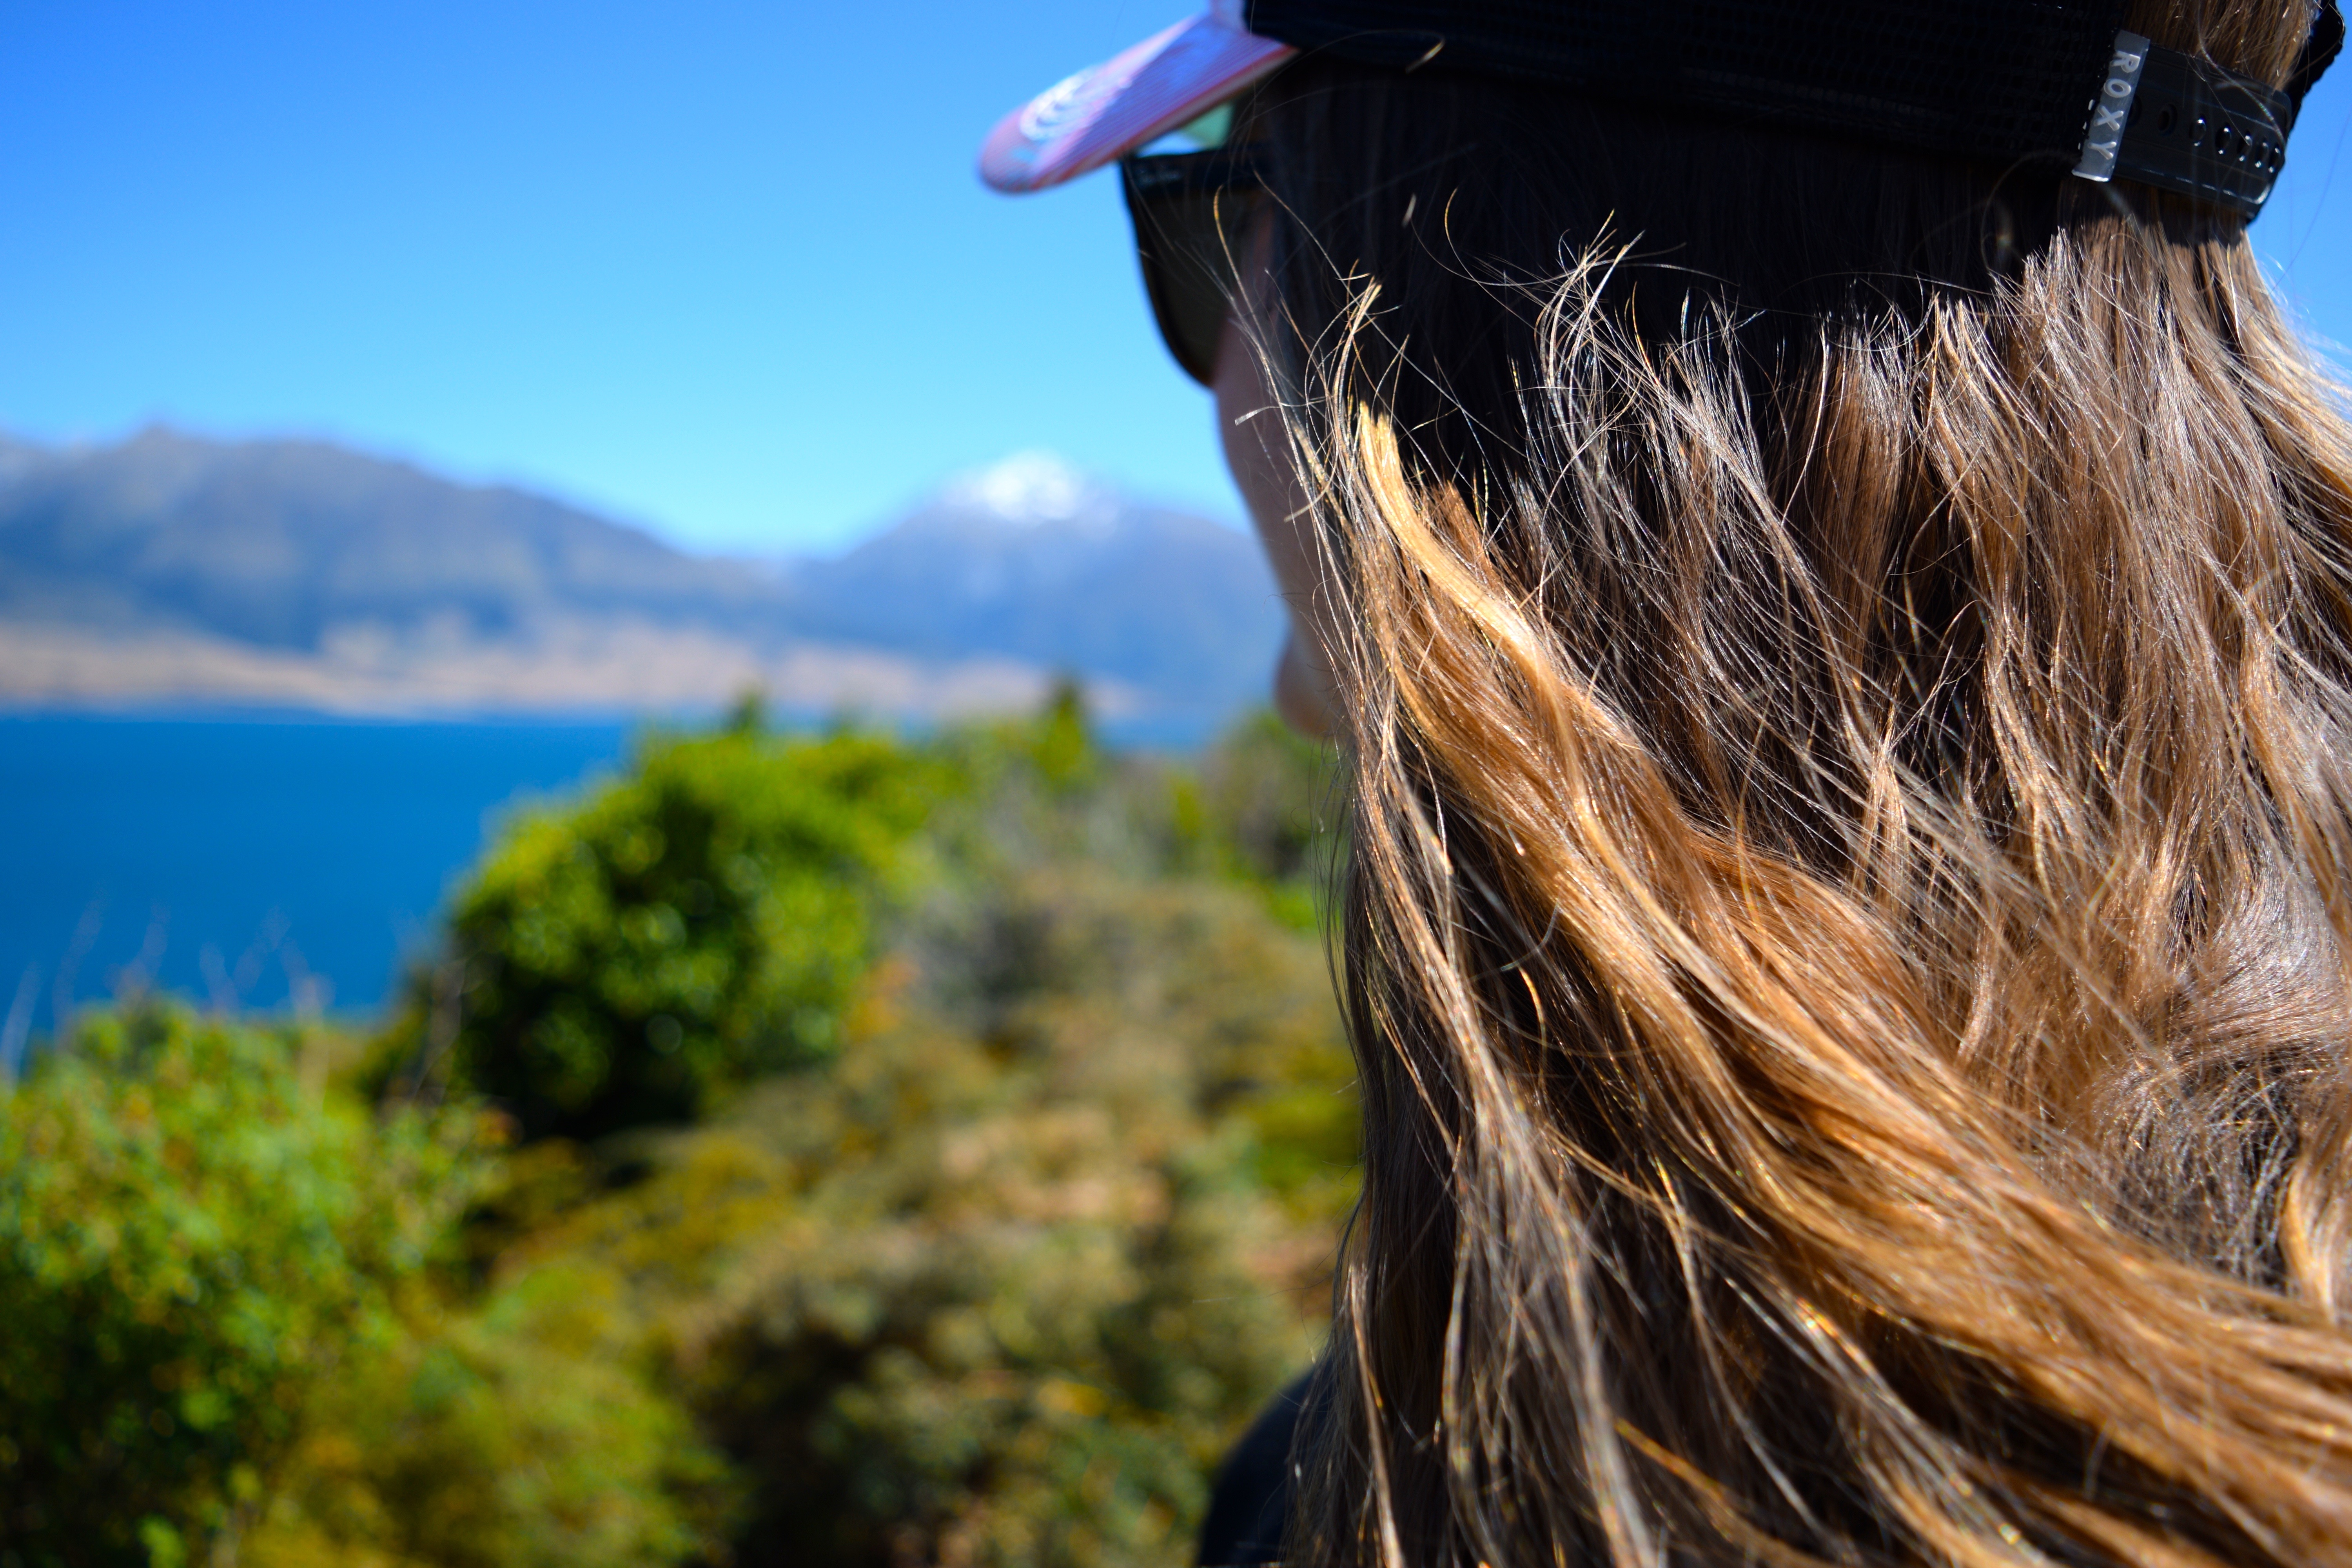
grass, spring, blue, beauty